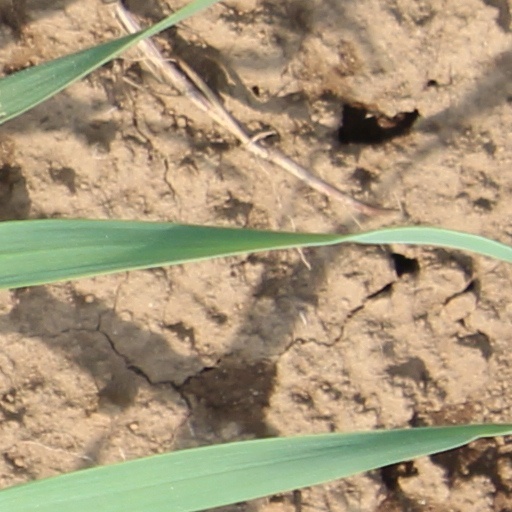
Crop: wheat